Battle on the Elster

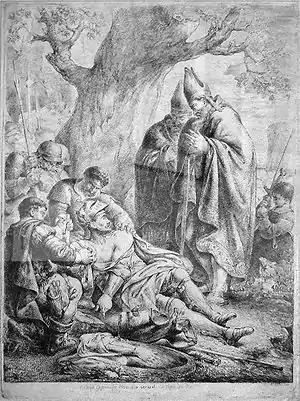
"Rudolph, Anti-Emperor of Henry IV, Loses His Arm in Combat", engraving by Bernhard Rode, 1781

Battle on the Elster was the third and last battle between the Salian king Henry IV of Germany and anti-king Rudolf of Rheinfelden, fought on October 14, 1080 near Hohenmölsen on the White Elster river. Rudolf's forces were victorious; however, he was mortally wounded and succumbed to his injuries the next day.